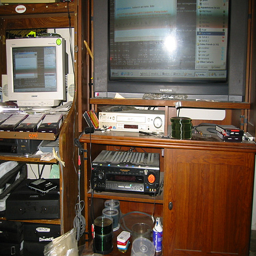
A TV stand with a TV on top of it next to a desktop computer.
a computer room with shelfing that displaying various electronic devices
Awhile bunch of electronics and a big screen.
A computer room with a lot of electornics
A large TV with lots of surrounding electronics.